Berlin Zoo

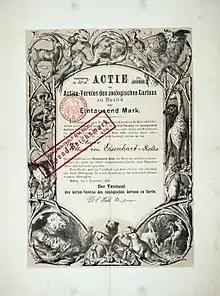
Share of the zoo, issued 1 December 1909

Opened on 1 August 1844, the Zoologischer Garten Berlin was the second zoo in Germany after the short-lived "Thiergarten" in Hamburg-Horn. The aquarium opened in 1913. The first animals were donated by Frederick William IV, King of Prussia, from the menagerie at Pfaueninsel island and pheasantry of the Tiergarten. The nearby U-Bahn station was opened in 1882.